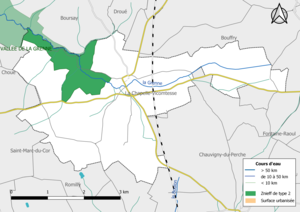
Carte des Zones naturelles d'intérêt écologique faunistique et Floristique (ZNIEFF) de type 2 de la commune de fr:La Chapelle-Vicomtesse. (Loir-et-Cher, France).
La Chapelle-Vicomtesse est une commune française située dans le département de Loir-et-Cher en région Centre-Val de Loire.